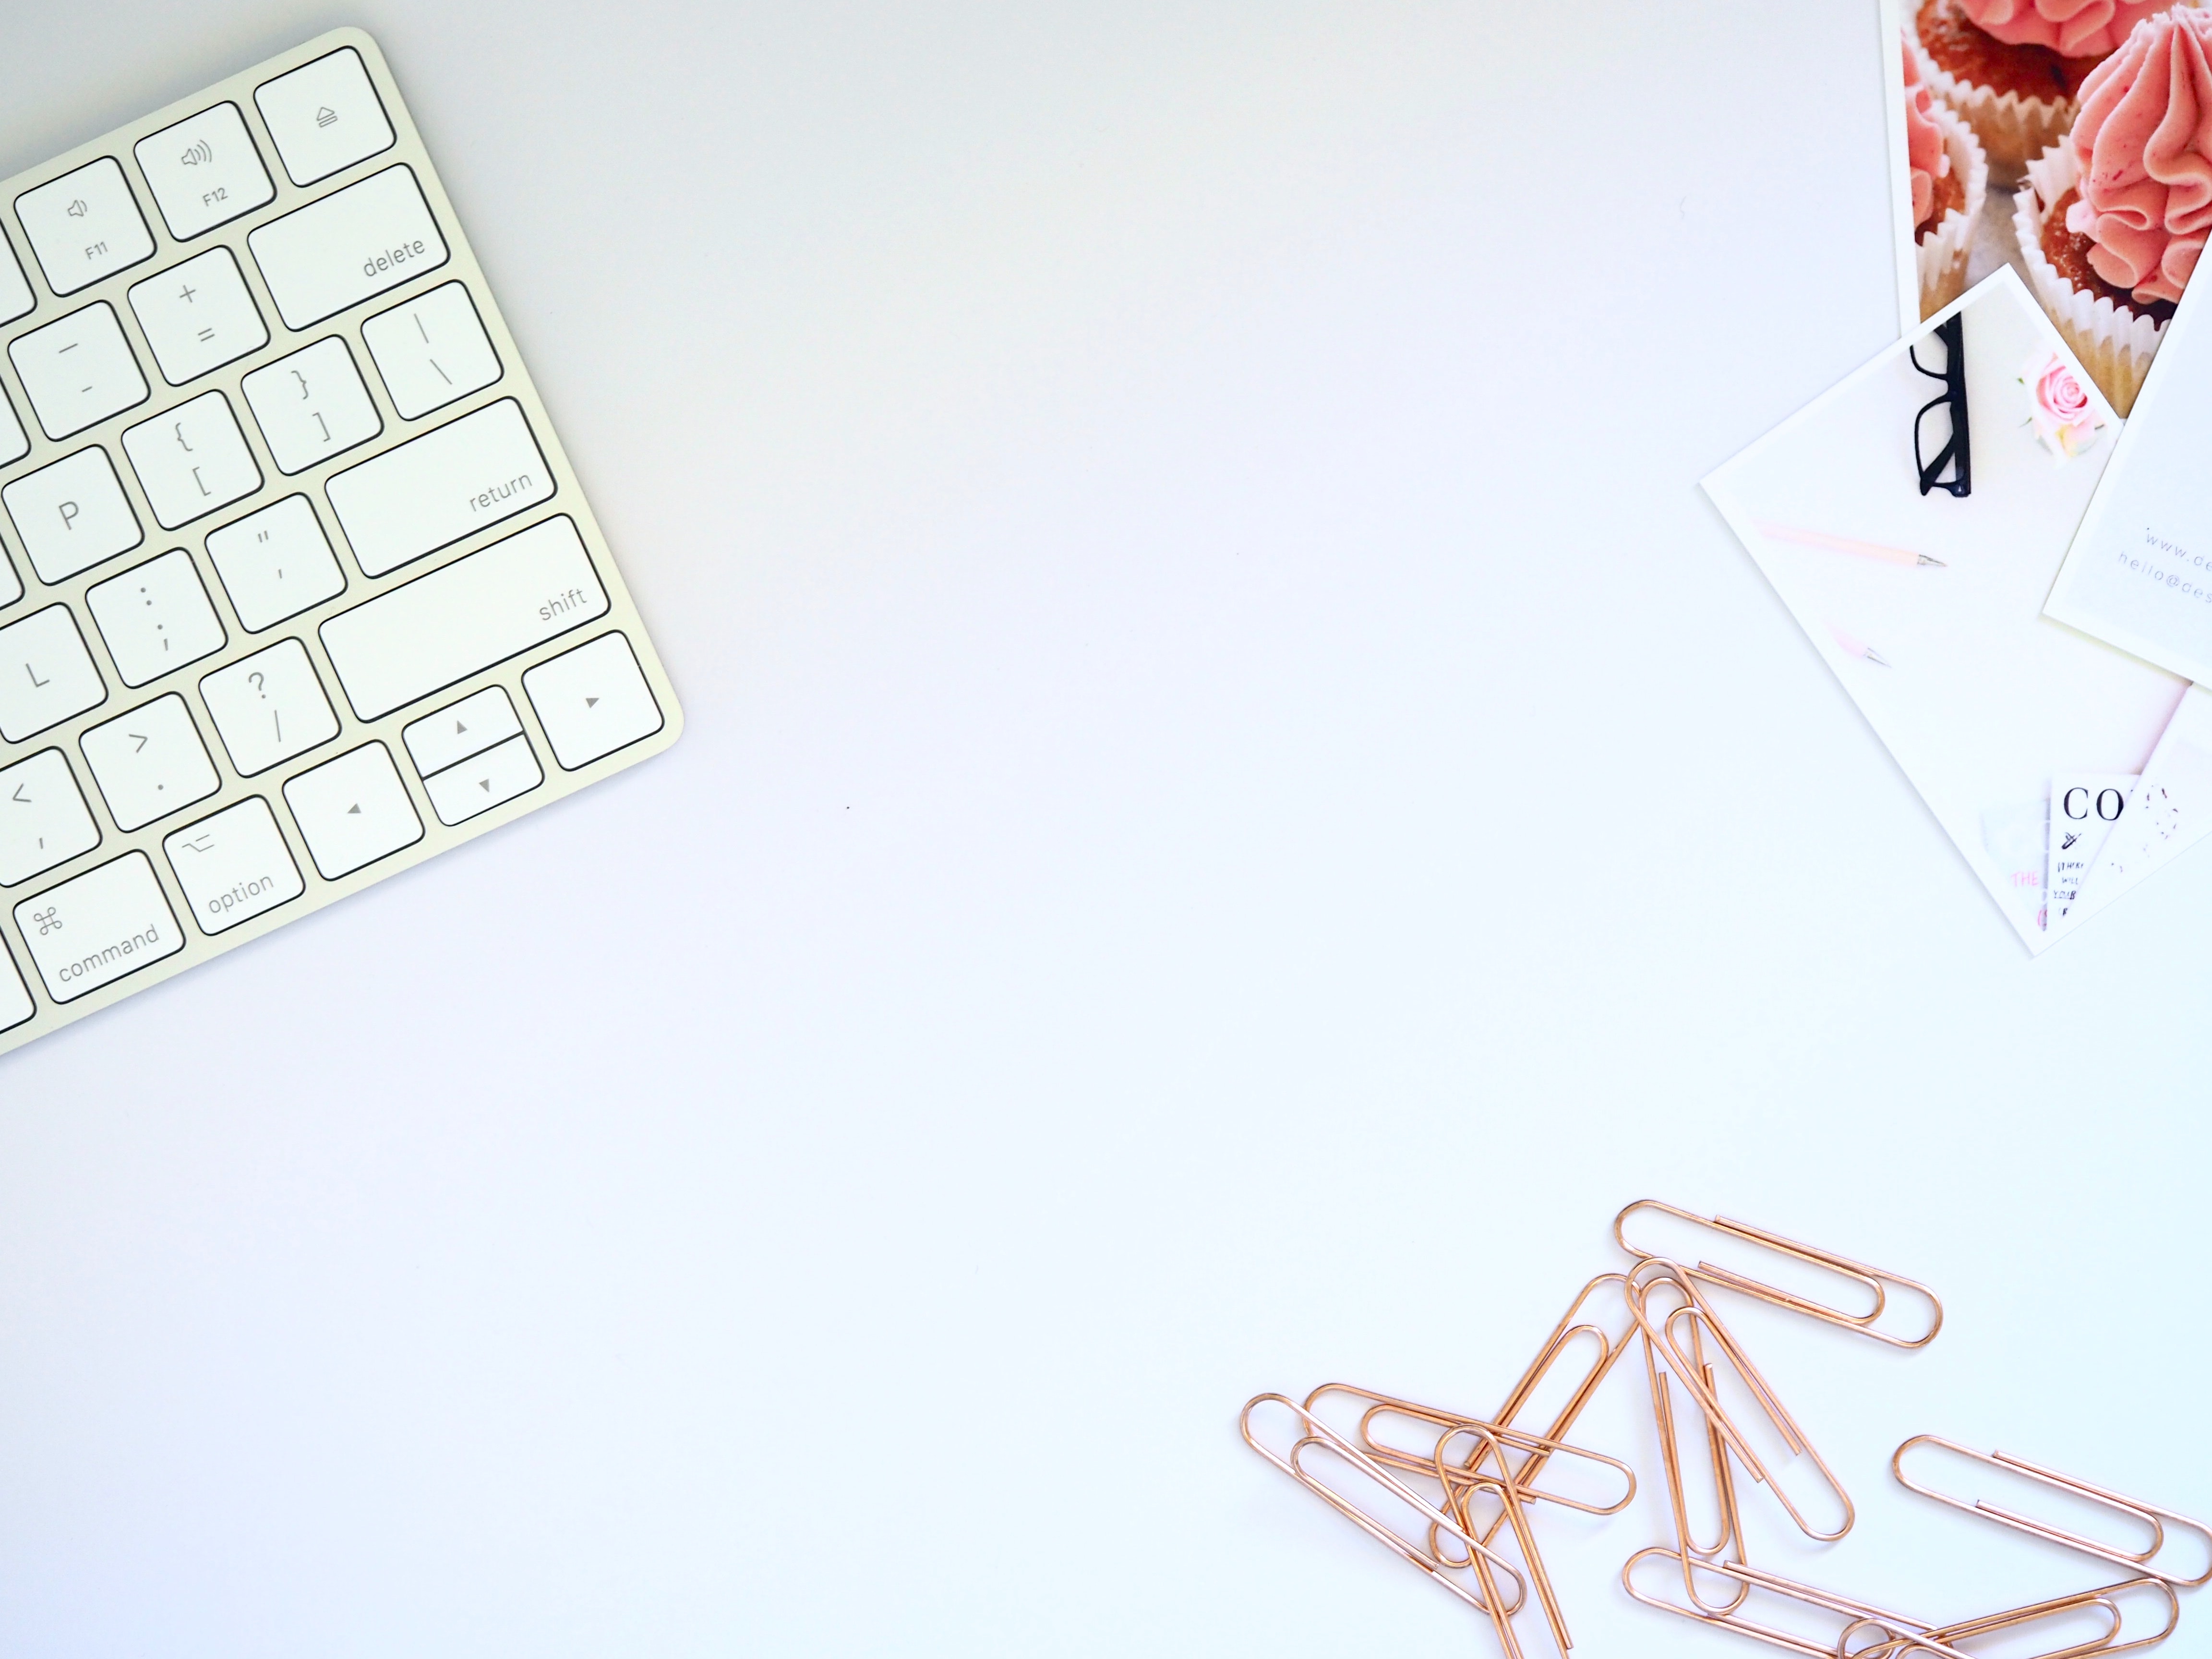
text, line, font, design, illustration, diagram, pattern, paper, games